Decomposer

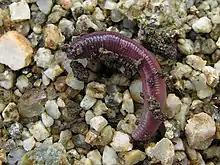
Some worms are decomposers.

Note that this definition does not focus on where digestion takes place (i.e. inside or outside of an organism's body), but rather on where the products of that digestion end up. "Decomposer" as a category, therefore, would include not just fungi and bacteria, which perform external digestion, but also invertebrates such as earthworms, woodlice, and sea cucumbers that digest dead matter internally and release nutrients locally via their feces. In some definitions of decomposition that center on the means and location of digestion, these invertebrates, which digest their food internally, are set apart from decomposers and placed in a separate category called detritivores. These categories are not, in fact, mutually exclusive. "Detritivore" describes behavior and physiology, while "decomposer" describes an ecosystem role. Therefore, an organism can be both a detritivore and a decomposer.